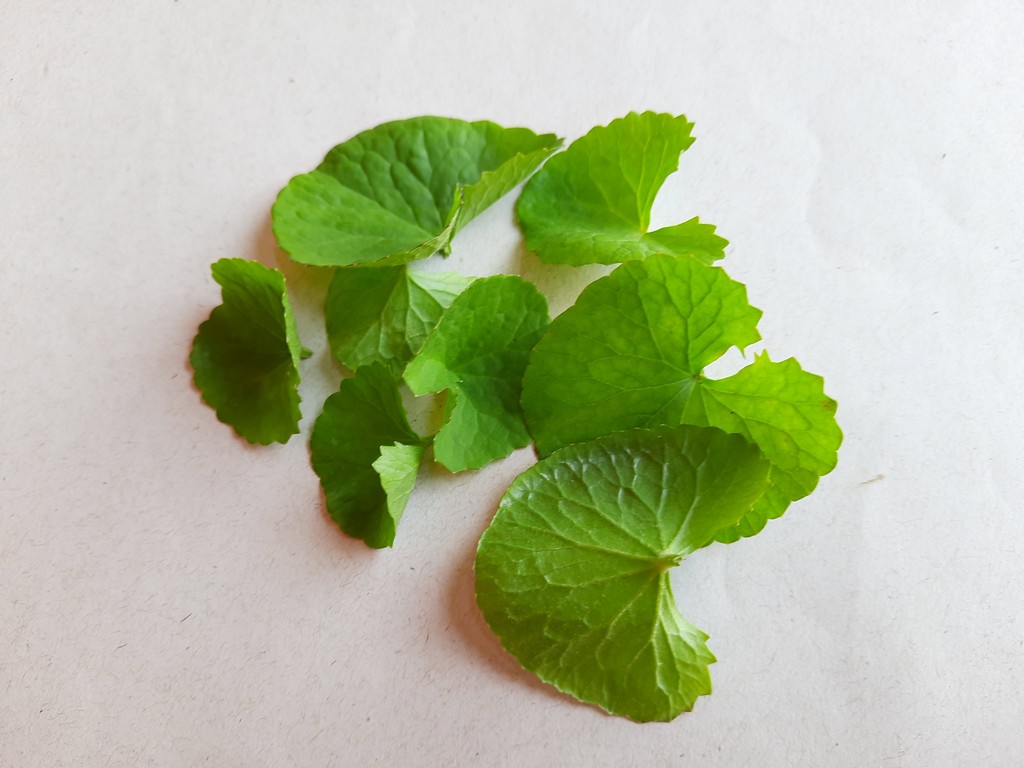
Label: Healthy